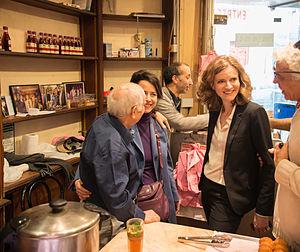
Rencontre de Nathalie Kosciusko-Morizet avec les commerçants du 9e arrondissement pendant la campagne municipale, avec Delphine Bürkli, tête de liste du 9e arrondissement, le 10 mars 2014.
Nathalie Kosciusko-Morizet, souvent désignée par ses initiales NKM, née le 14 mai 1973 à Paris, est une femme politique française.